Javiera Contador

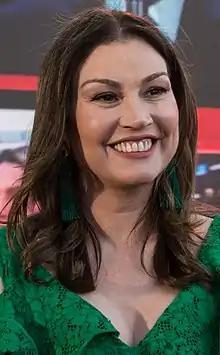

Javiera Contador (born June 17, 1974 in Santiago) is a Chilean actress, comedian and television hostess. She played "Quena Gómez de Larraín" on the television show Casado con Hijos.